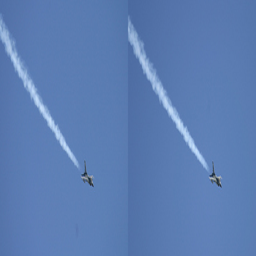
a silver jet with a smoke trail flying in a blue sky
Two pictures of a fighter jet side-by-side with a contrail behind them.
Two jets high in the sky with white trails.
Two frames showing a jet plane and contrail.
Double airplanes fly through the double blue skies.